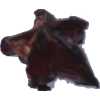
Label: carambola